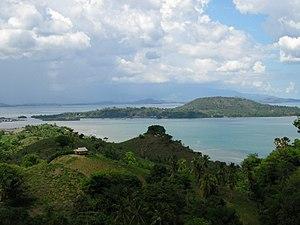
Gorontalo est une province d'Indonésie créée en 2000 par séparation de celle de Sulawesi du Nord, devenant ainsi la 32ᵉ province de la République d'Indonésie. Elle est située dans la péninsule nord de l'île de Sulawesi.